Something Near

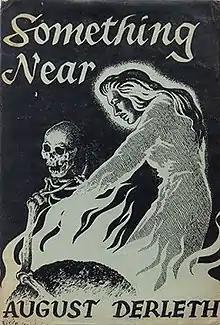
Dust-jacket illustration by Ronald Clyne.

Something Near is a collection of fantasy and horror short stories by American writer August Derleth. It was released in 1945 and was the author's second book published by Arkham House. 2,054 copies were printed. The collection has never been reprinted.